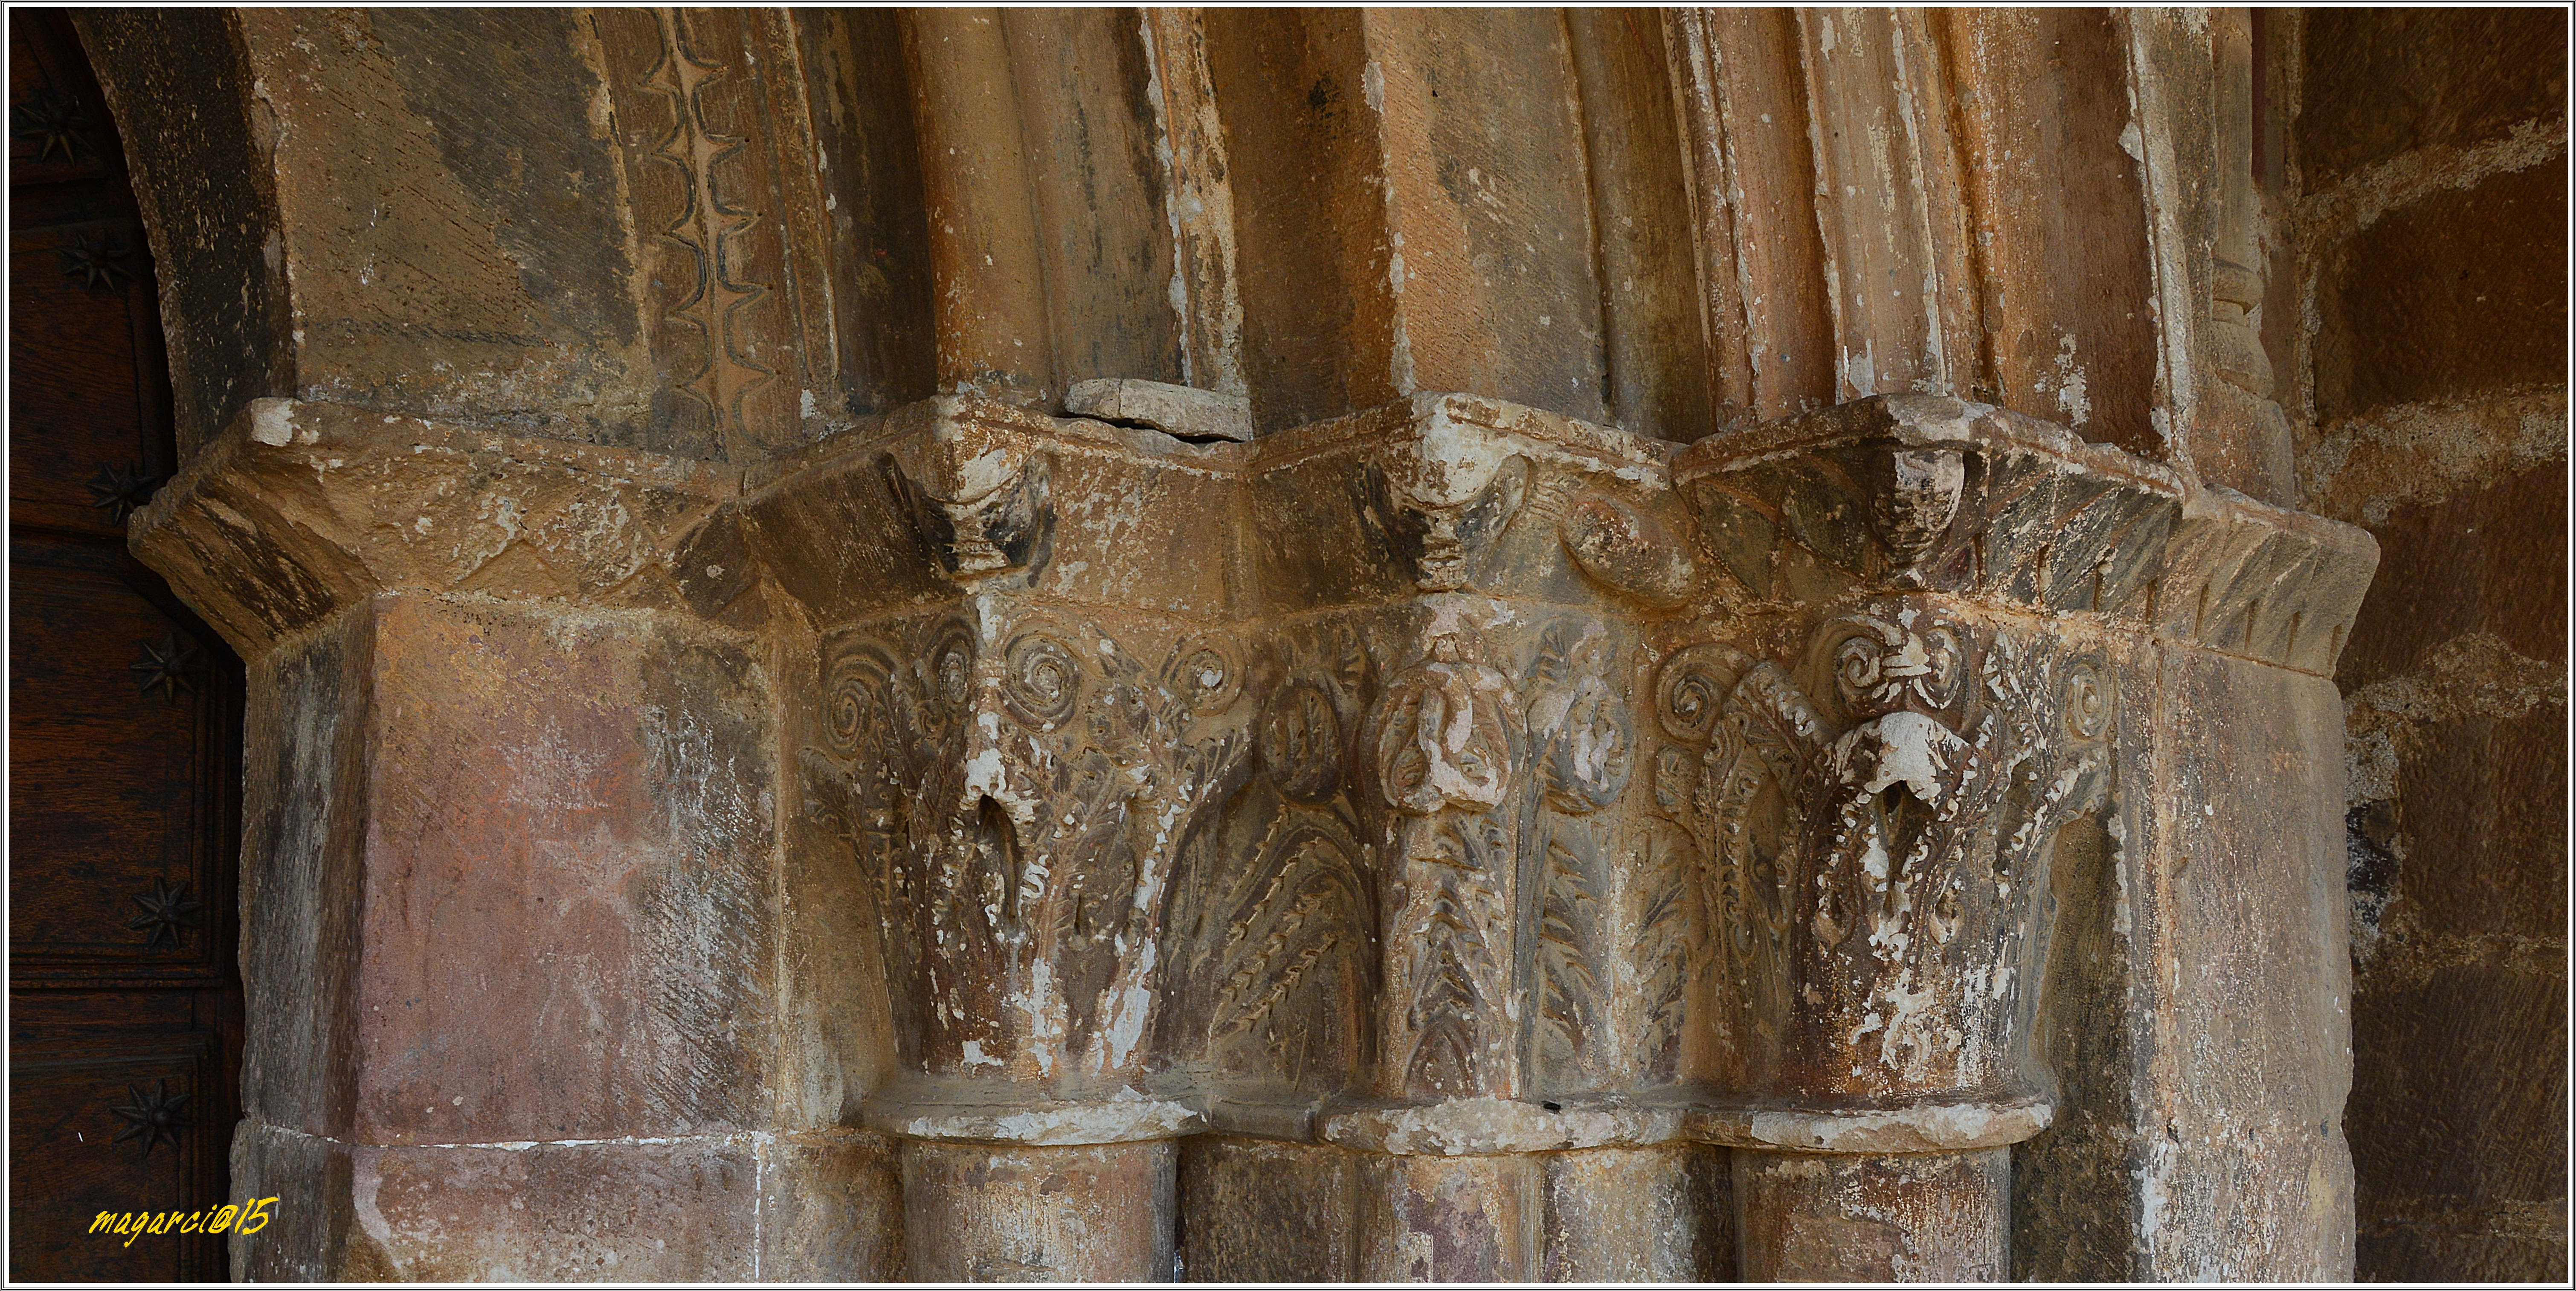
structure, wood, floor, window, wall, formation, column, interior design, temple, verano2015, carving, ancient history